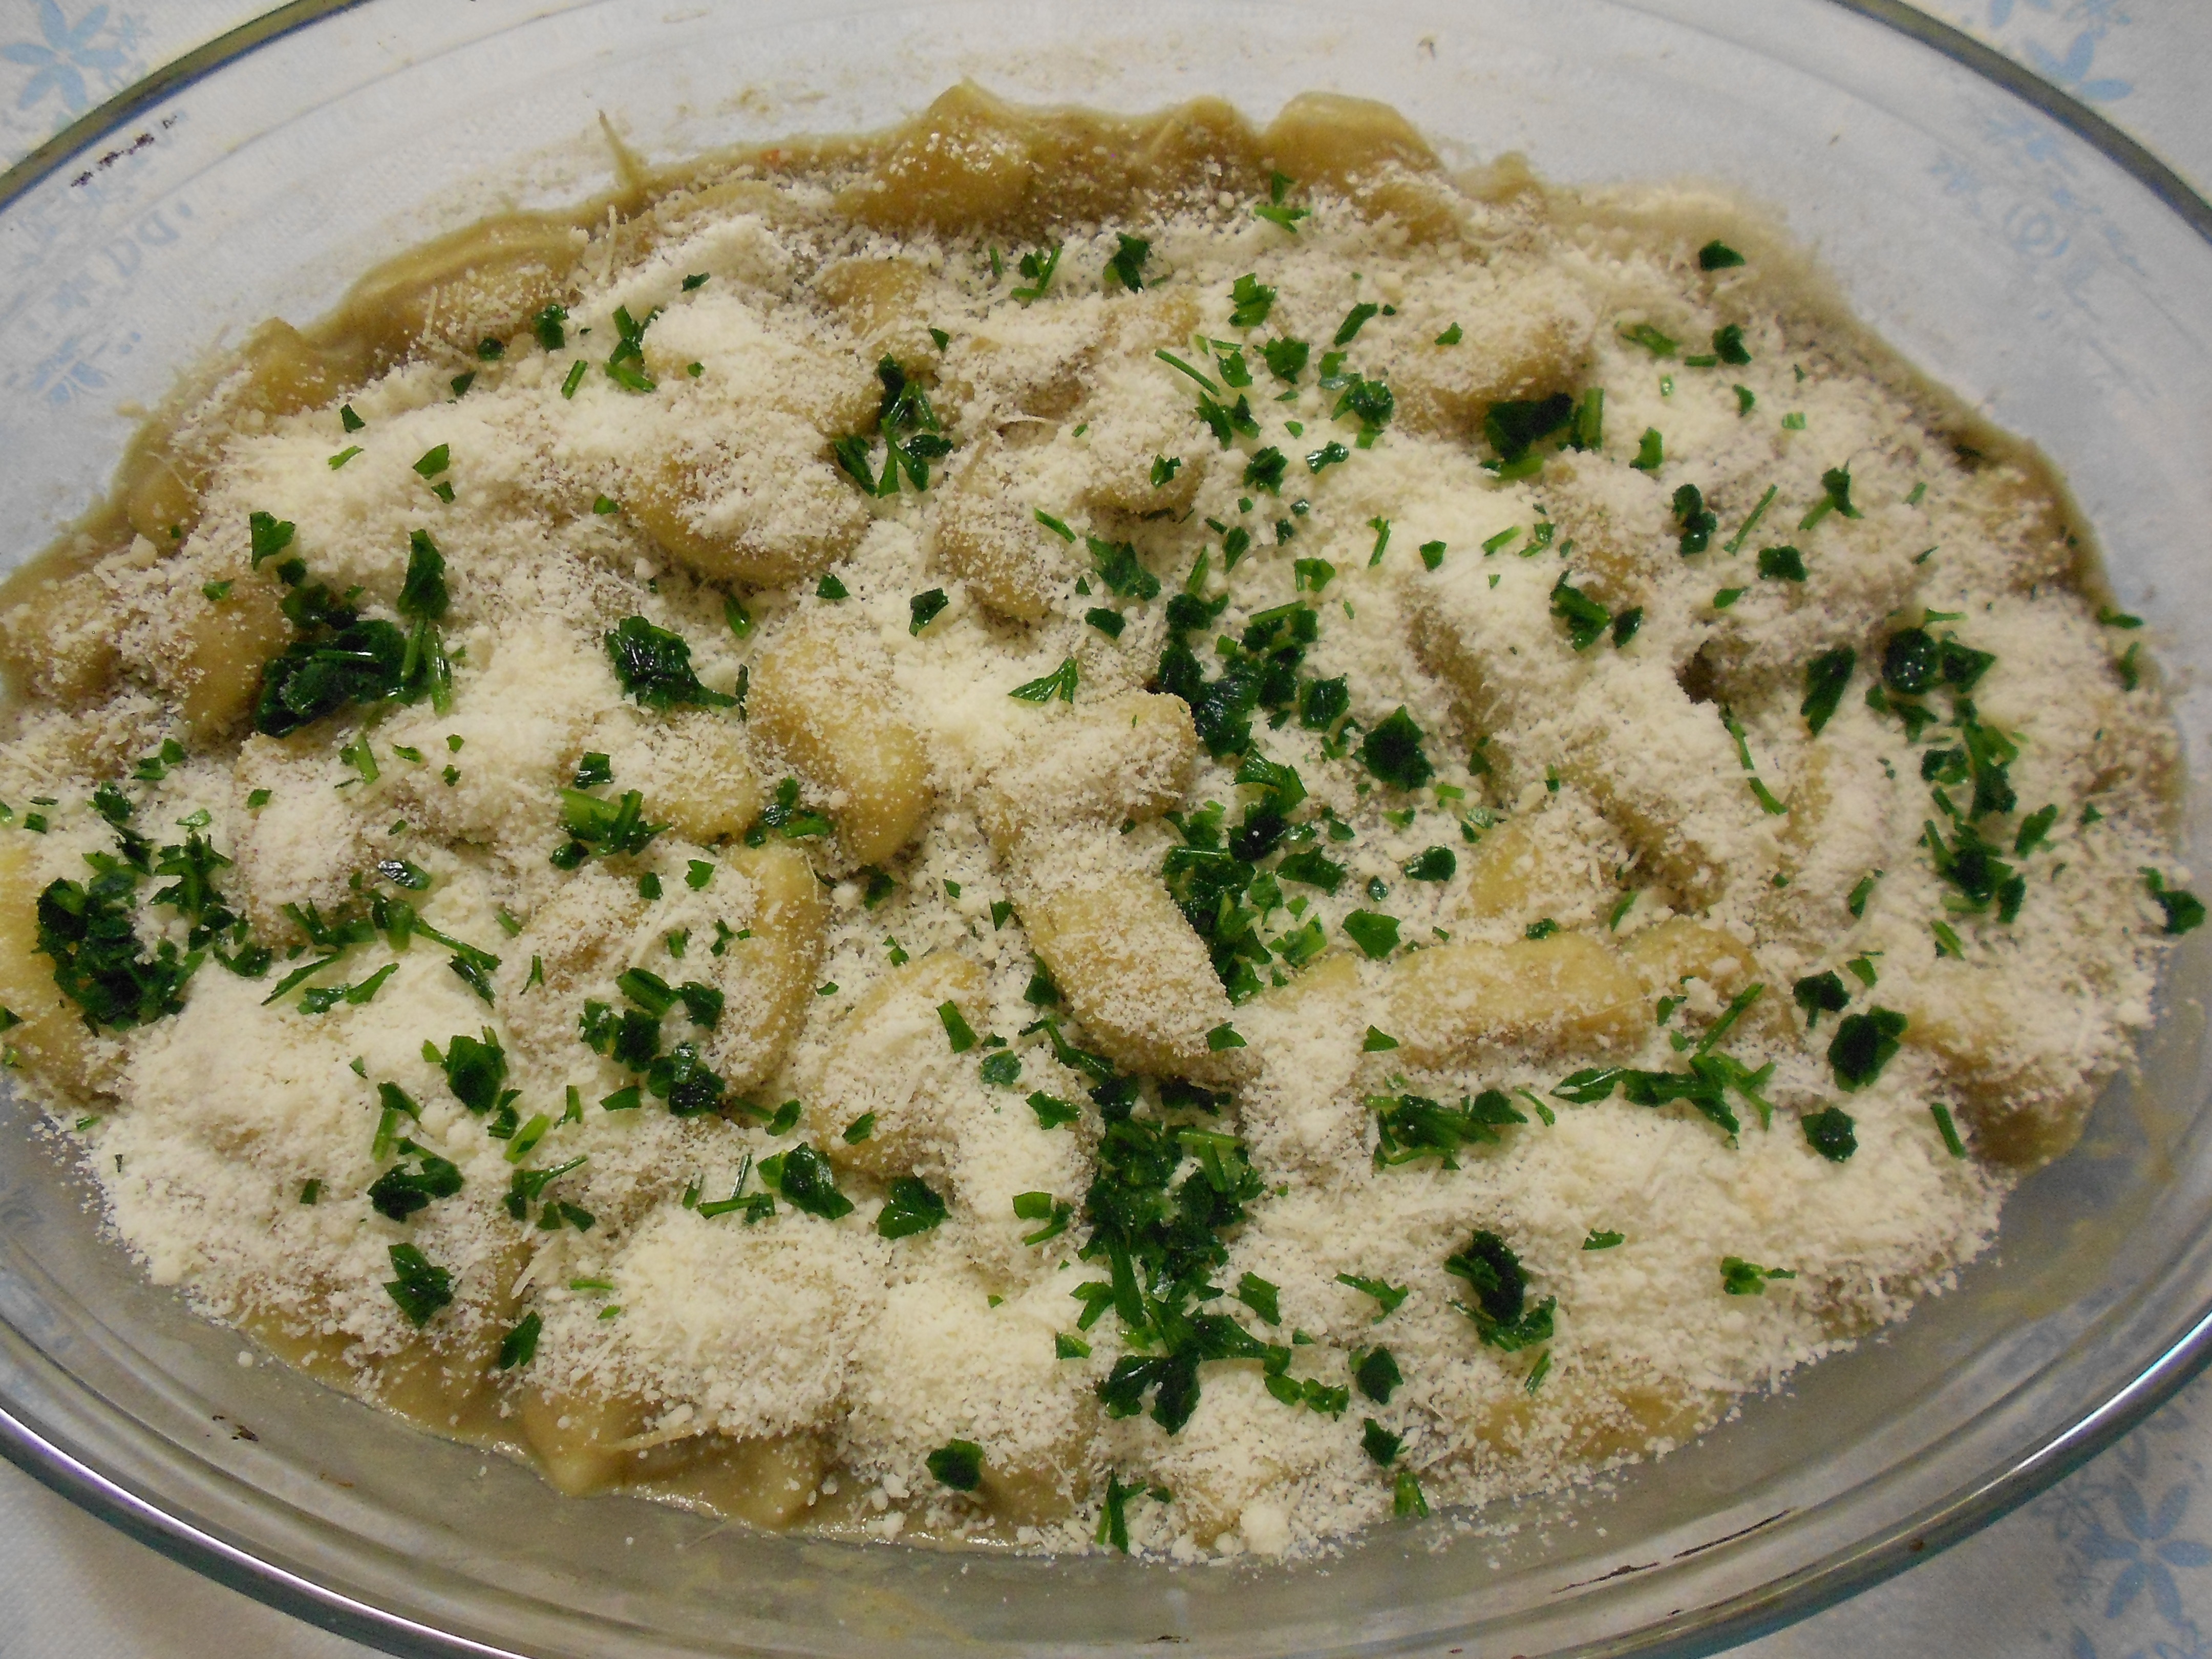
dish, food, produce, vegetable, cuisine, cheese, gnocchi, vegetarian food, italian food, side dish, gratin, potato gnocchi, indian cuisine, raita